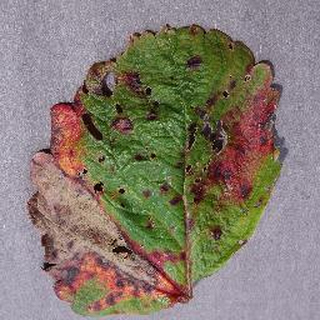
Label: strawberry_leaf_scorch